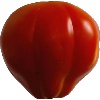
Label: Tomato 1